Somerset County Cricket Club in 1882

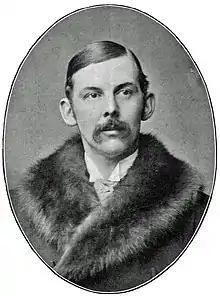
William Herbert Fowler was one of the few Somerset players to be praised by the "Western Gazette" in their summary of the season.

In Somerset's second match, they faced their nearest opposition, Gloucestershire. Once again, the weather was poor, and the Spa Ground in Gloucester, which was hosting the match, was specially looked after during the heavy rain preceding the match to ensure that it would be in a good condition for the game. As it was, the "Bristol Mercury" described the wicket as being "in fairly good order", and play started just over half-an-hour late on the first day. Somerset's batting failed to make a significant total; Fowler was the only batsman to reach double figures, totalling more than half of his team's runs with 39. W. G. Grace took eight wickets for Gloucestershire to bowl Somerset out for 62. In Gloucestershire's reply, E. M. Grace and Billy Midwinter scored centuries to help them establish a lead of 286 runs. In their response, Somerset scored 109, including a partnership of 61 between Sainsbury and Fred Welman which was praised in the "Birmingham Daily Post". Despite an improved batting performance, Somerset lost the match by an innings and 177 runs.